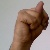
The image shows a hand gesture representing the letter 'N' in Indian Sign Language.